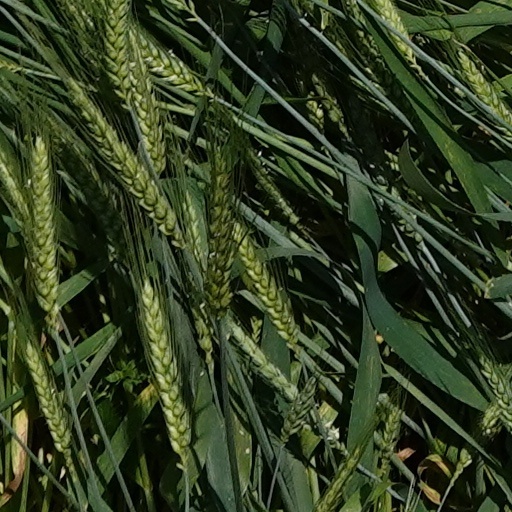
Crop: wheat